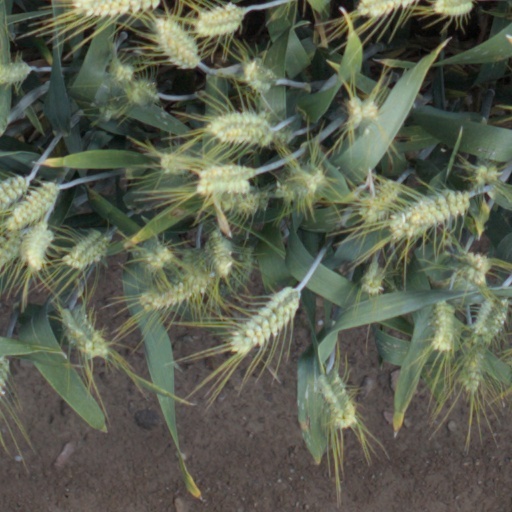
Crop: wheat